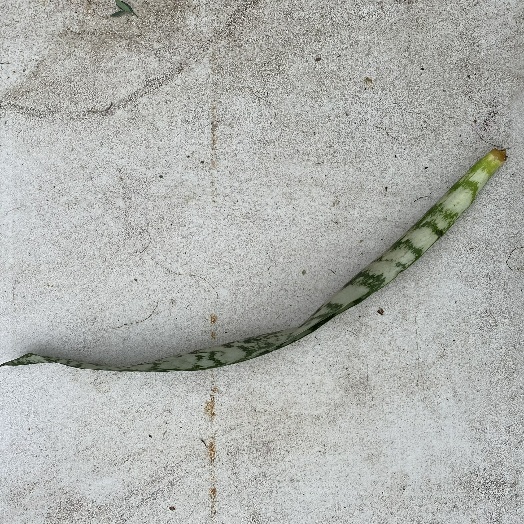
Label: Vegetation